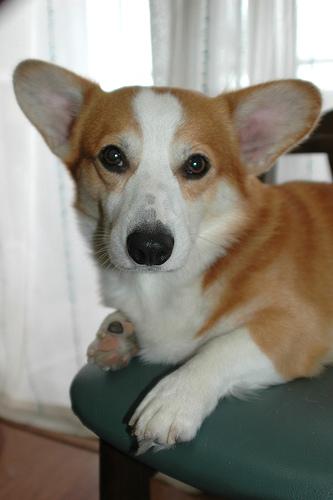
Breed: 205-n000029-Pembroke